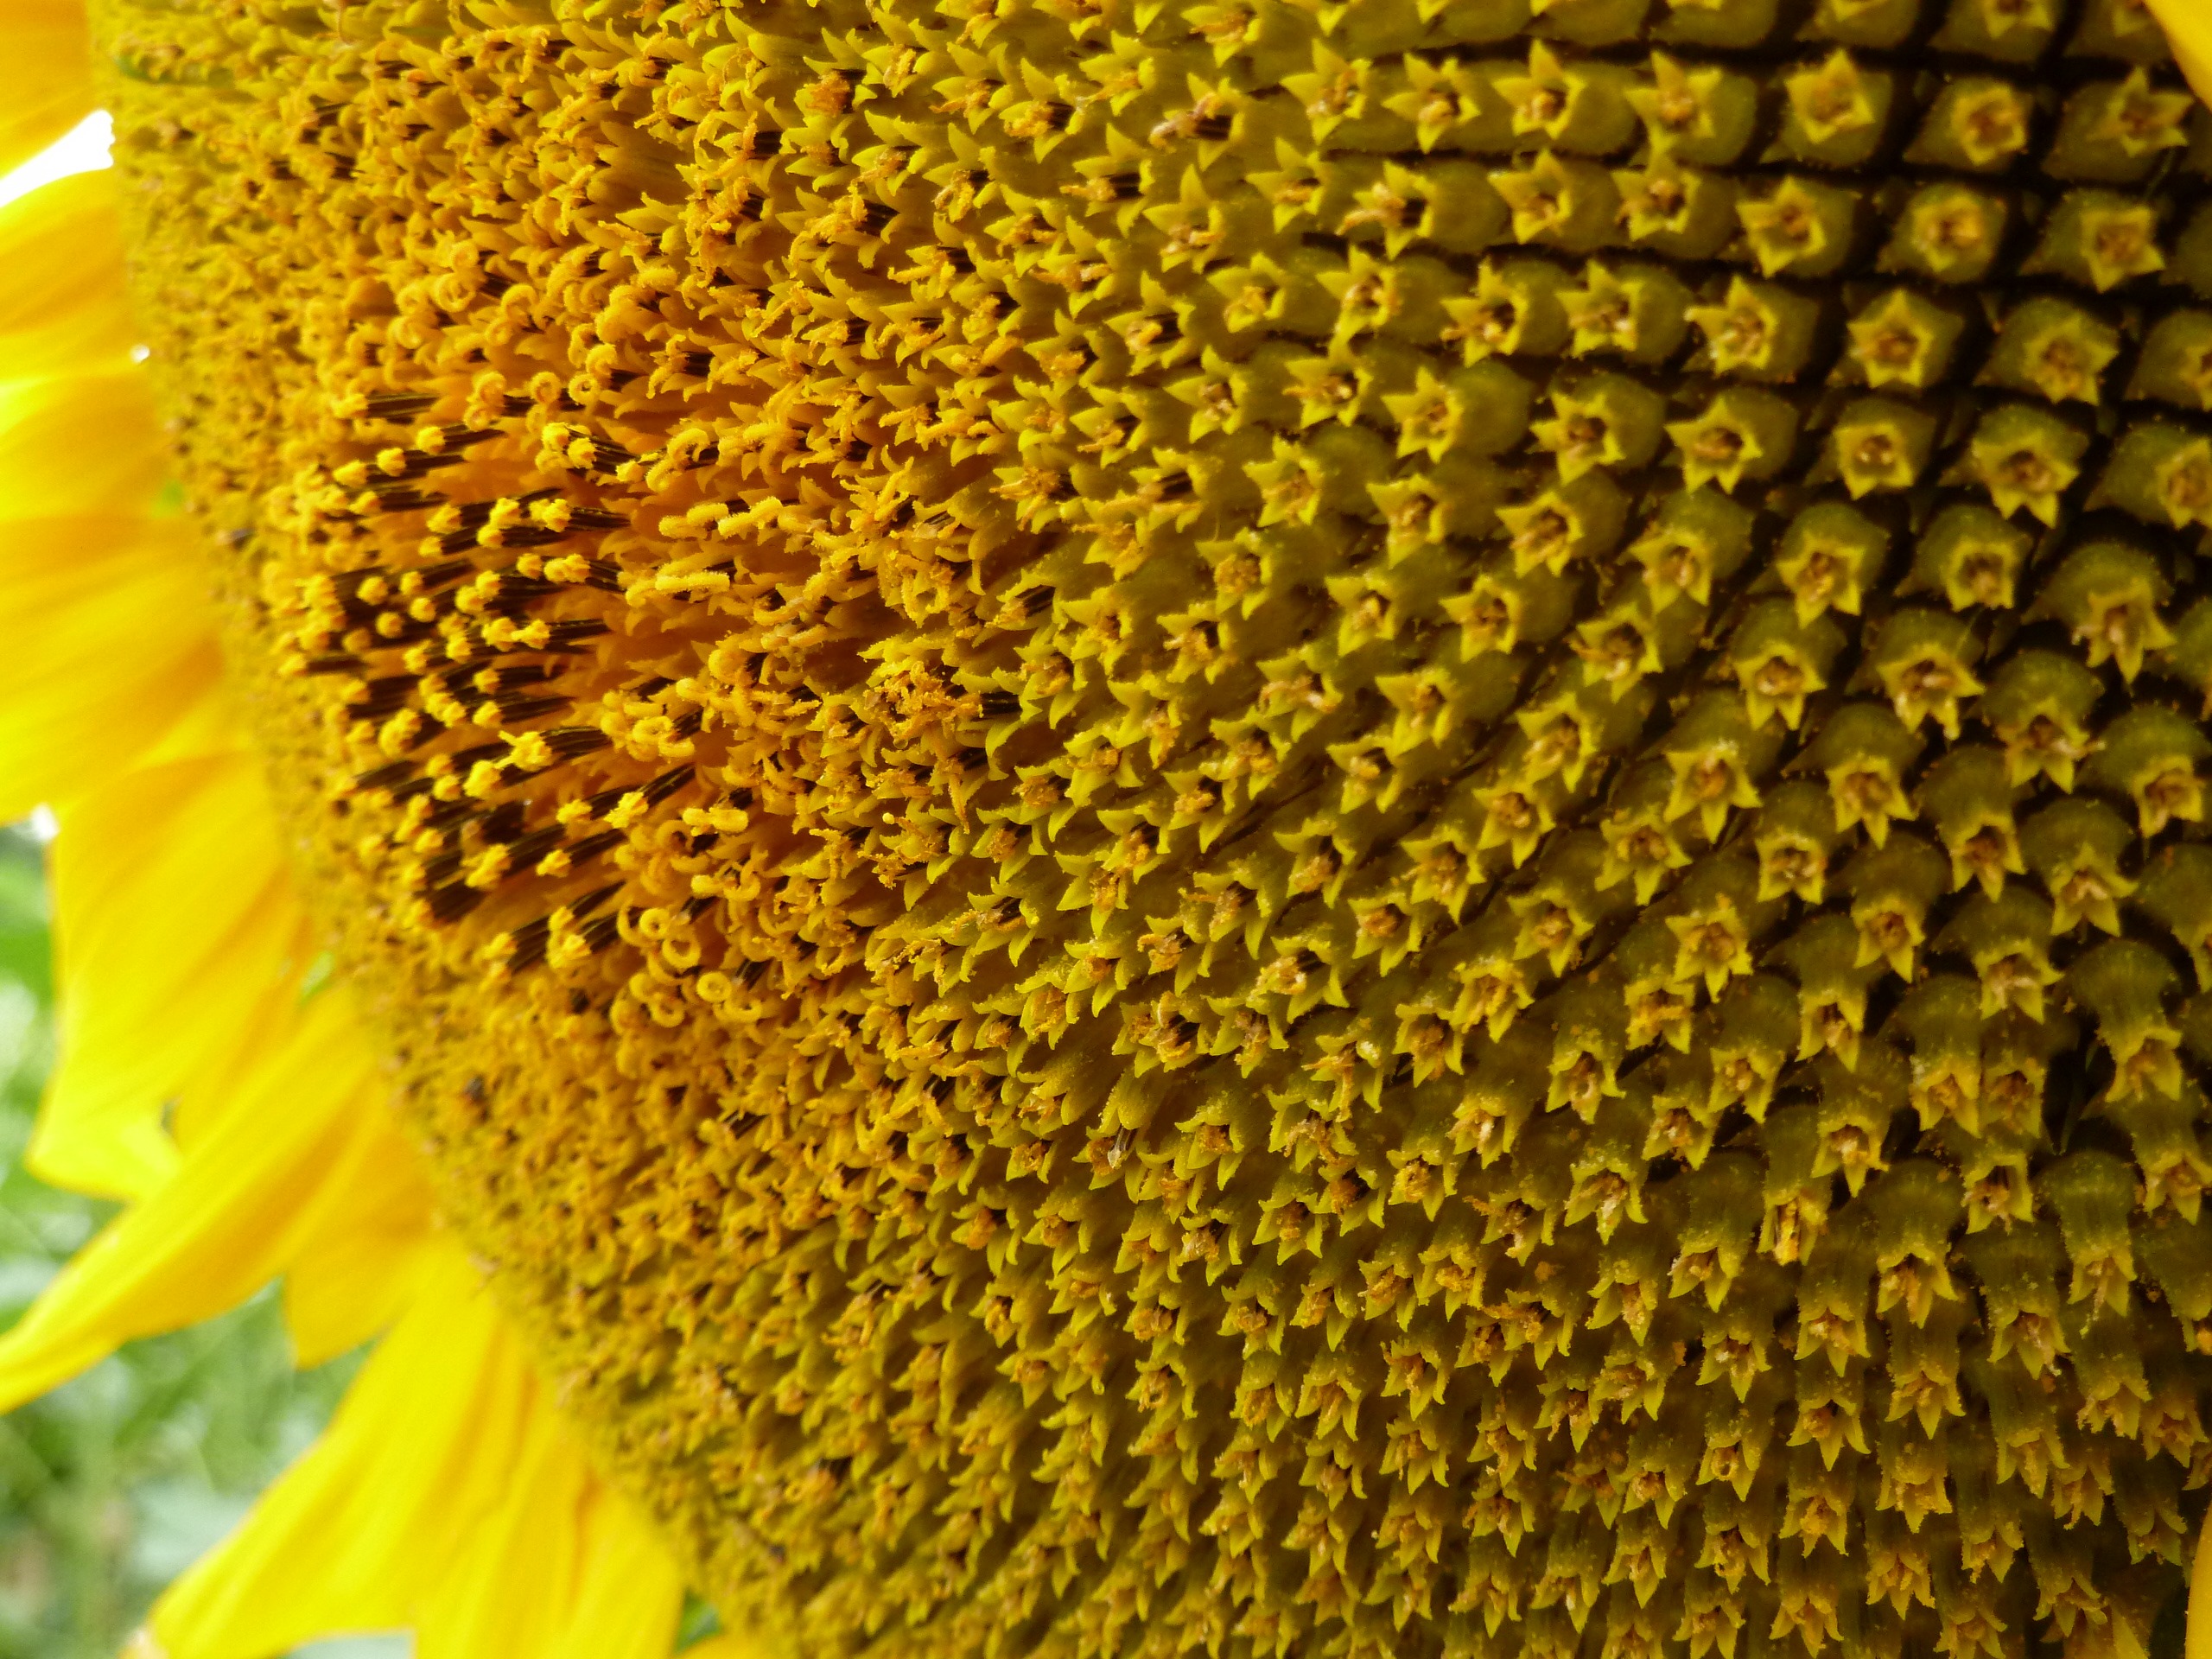
nature, plant, field, flower, petal, summer, heart, pollen, botany, yellow, flora, sunflower, vegetarian food, macro photography, flowering plant, daisy family, asterales, yellow was, sunflower seed, plant stem, land plant